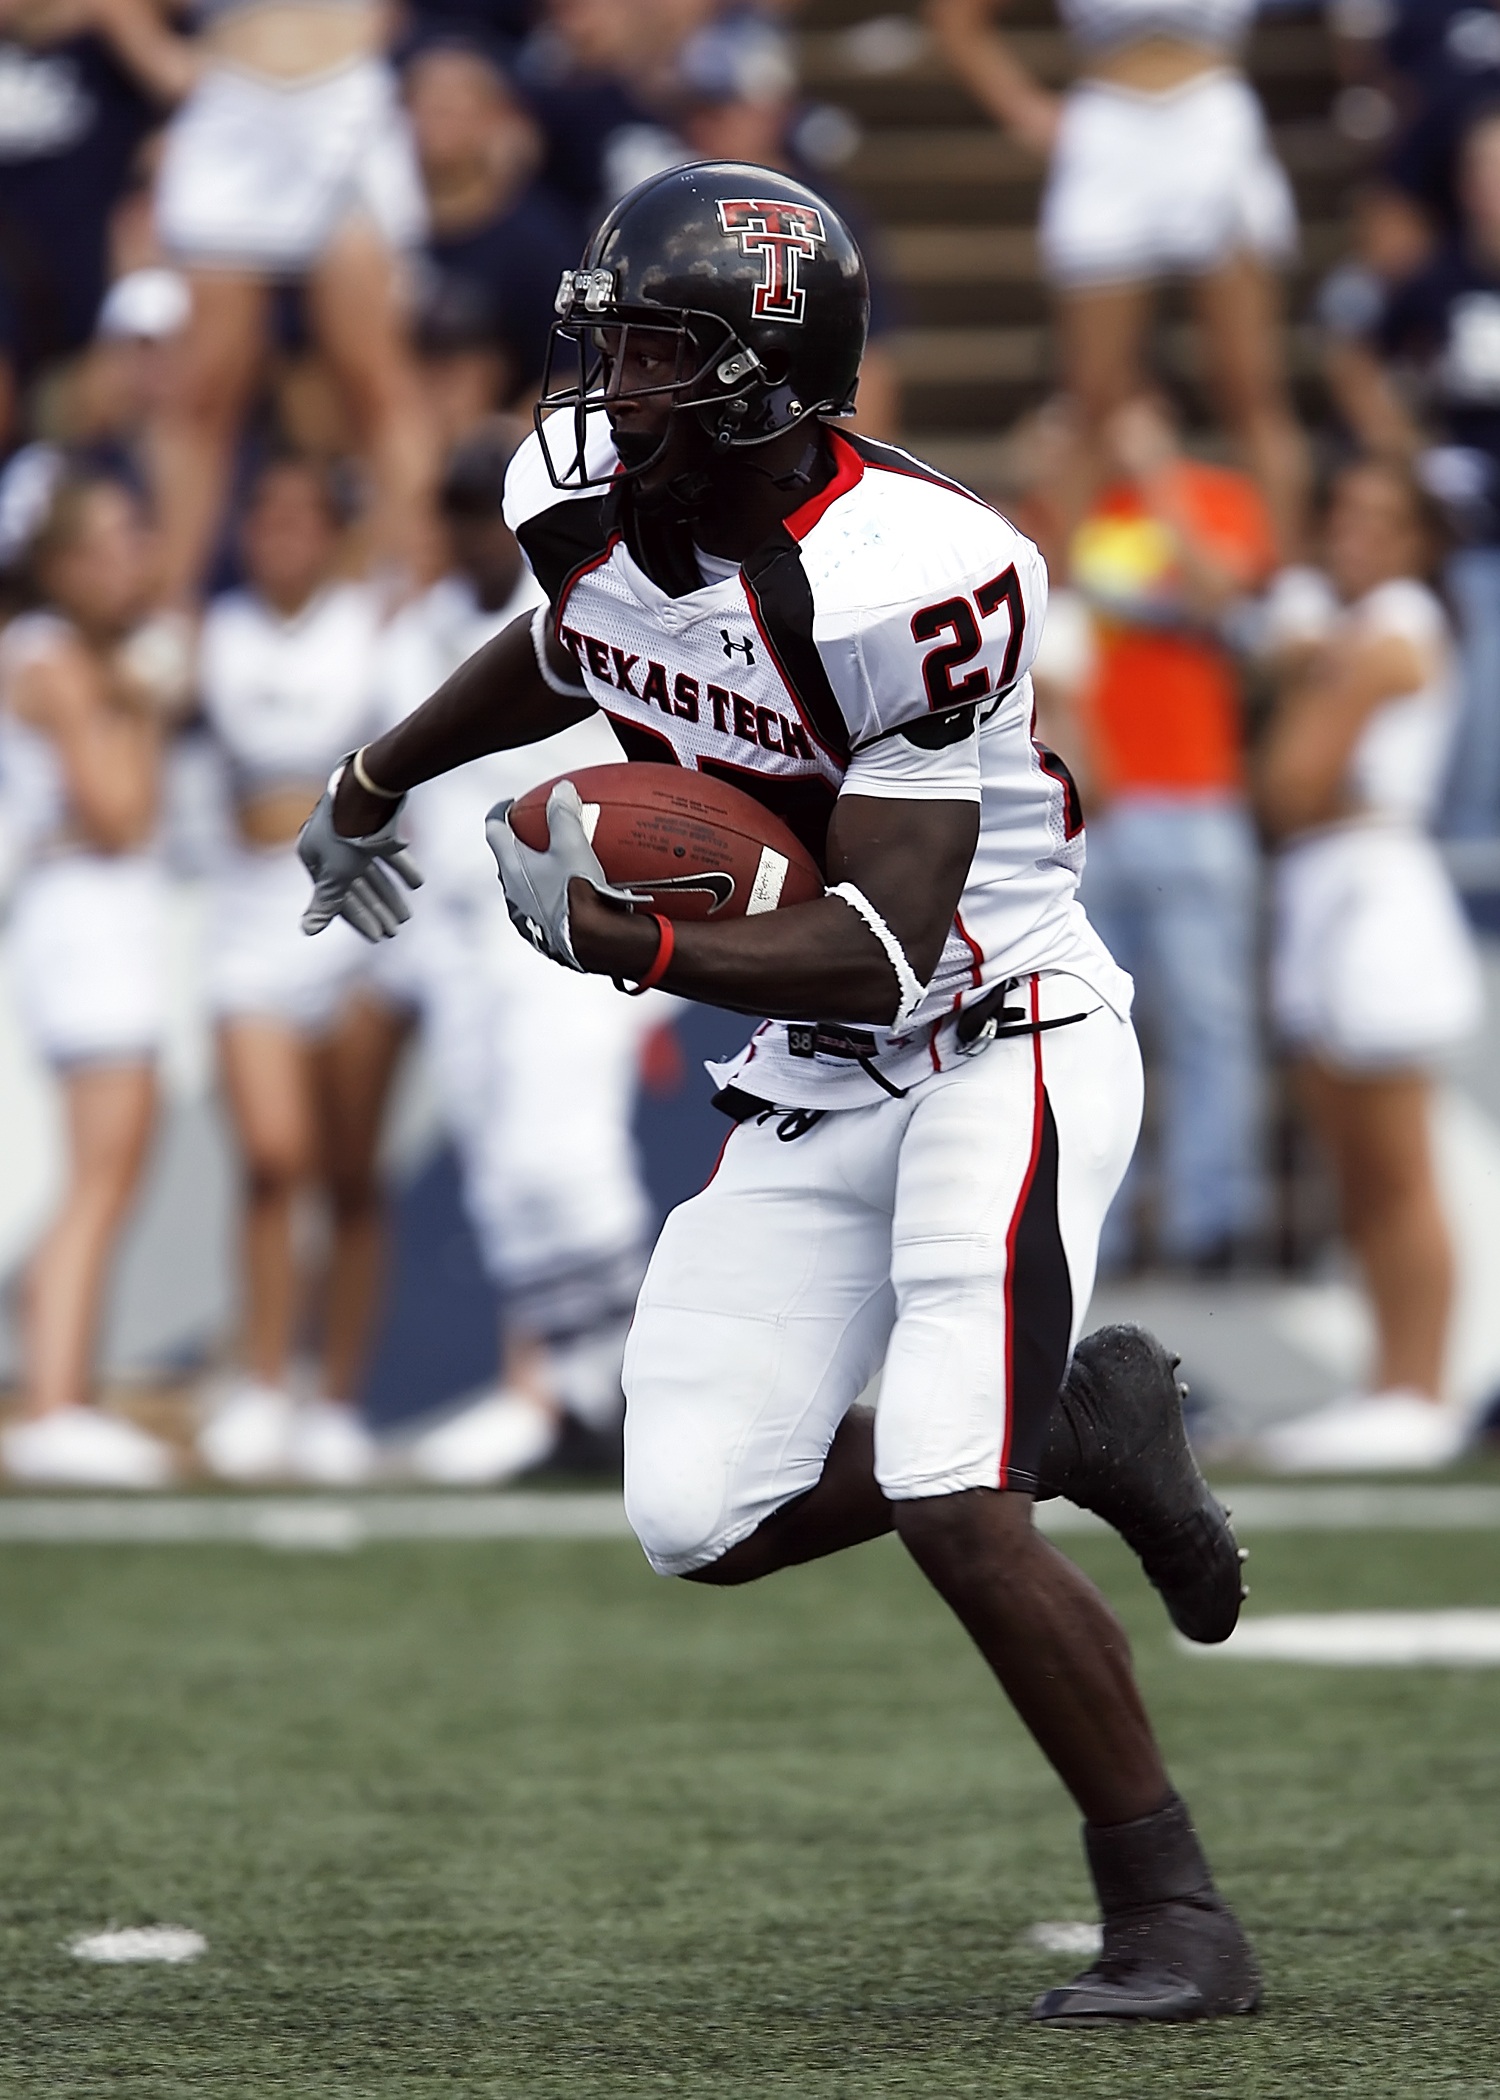
people, sport, field, game, play, run, green, action, soccer, runner, football, player, competition, american football, sports, back, helmet, ball, texas, college, athlete, athletics, texan, touchdown, tackle, american football player, football american, offense, ball carrier, gridiron, running back, ball game, football game, college football, pigskin, team sport, american football field, yardage, canadian football, baseball positions, gridiron football